Kenta Kobayashi

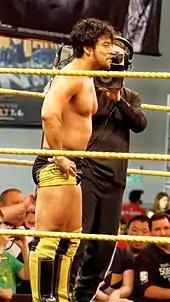
Itami at WrestleMania Axxess, March 2015

Aside from competing in Pro Wrestling Noah, Kenta was able to compete abroad in the United States with other participating members of the GPWA. His first appearance in the country was with Ring of Honor at Final Battle 2005, as a fan favorite, defending the GHC Junior Heavyweight title against Low Ki. He returned to the company the following year for Best in the World in New York City on March 25 where he and Naomichi Marufuji defeated the team of Samoa Joe and ROH World champion Bryan Danielson after Kenta connected with his finishing strike, the "Go 2 Sleep", on Danielson. Kenta returned for "In Your Face" featuring him in a three-way match against Joe and Danielson, which ended in similar fashion.